Presidency of Richard Nixon

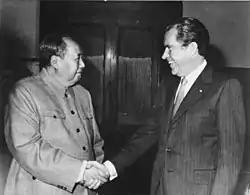
Chinese Communist Party Chairman Mao Zedong meets with Nixon on February 21, 1972

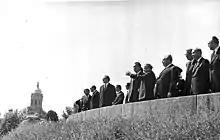
Nixon in Kyiv in 1972

Since the end of the Chinese Civil War, the United States had refused to formally recognize the People's Republic of China (PRC) as the legitimate government of China, though the PRC controlled Mainland China. The U.S. had instead supported the Republic of China (ROC), which controlled Taiwan. By the time Nixon took office, many leading foreign policy figures in the United States had come to believe the U.S. should end its policy of isolating the PRC. The vast Chinese markets presented an economic opportunity for the increasingly-weak U.S. economy, and the Sino-Soviet split offered an opportunity to play the two Communist powers against each other. Chinese leaders, meanwhile, were receptive to closer relations with the U.S. for several reasons, including hostility to the Soviet Union, a desire for increased trade, and hopes of winning international recognition.